Ankylosaurus

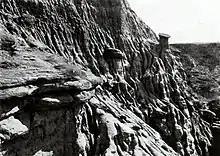
Excavation of AMNH 5214 (center, above the pick), 1910

In 1910, another AMNH expedition led by Brown discovered an "Ankylosaurus" specimen (AMNH 5214) in the Scollard Formation by the Red Deer River in Alberta, Canada. This specimen included a complete skull, mandibles, the first and only tail club known of this genus, as well as ribs, vertebrae, limb bones, and armor. In 1947 the American fossil collectors Charles M. Sternberg and T. Potter Chamney collected a skull and mandible (specimen CMN 8880, formerly NMC 8880), north of where the 1910 specimen was found. This is the largest-known "Ankylosaurus" skull, but it is damaged in places. A section of caudal vertebrae (specimen CCM V03) was discovered in the 1960s in the Powder River drainage, Montana, part of the Hell Creek Formation. In addition to these five incomplete specimens, many other isolated osteoderms and teeth have been found.